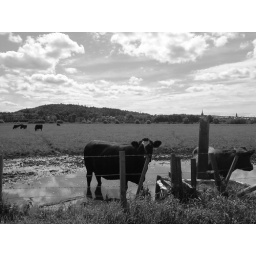
Curious cow with Nelson tower in the background